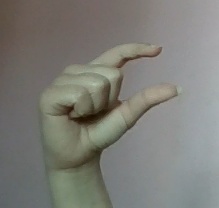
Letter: dal